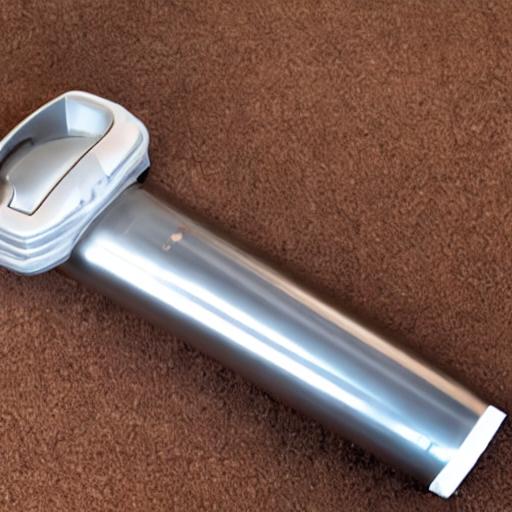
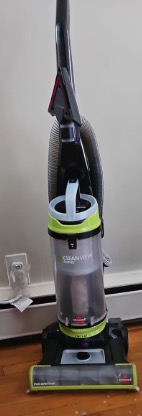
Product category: items_vacuum
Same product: no